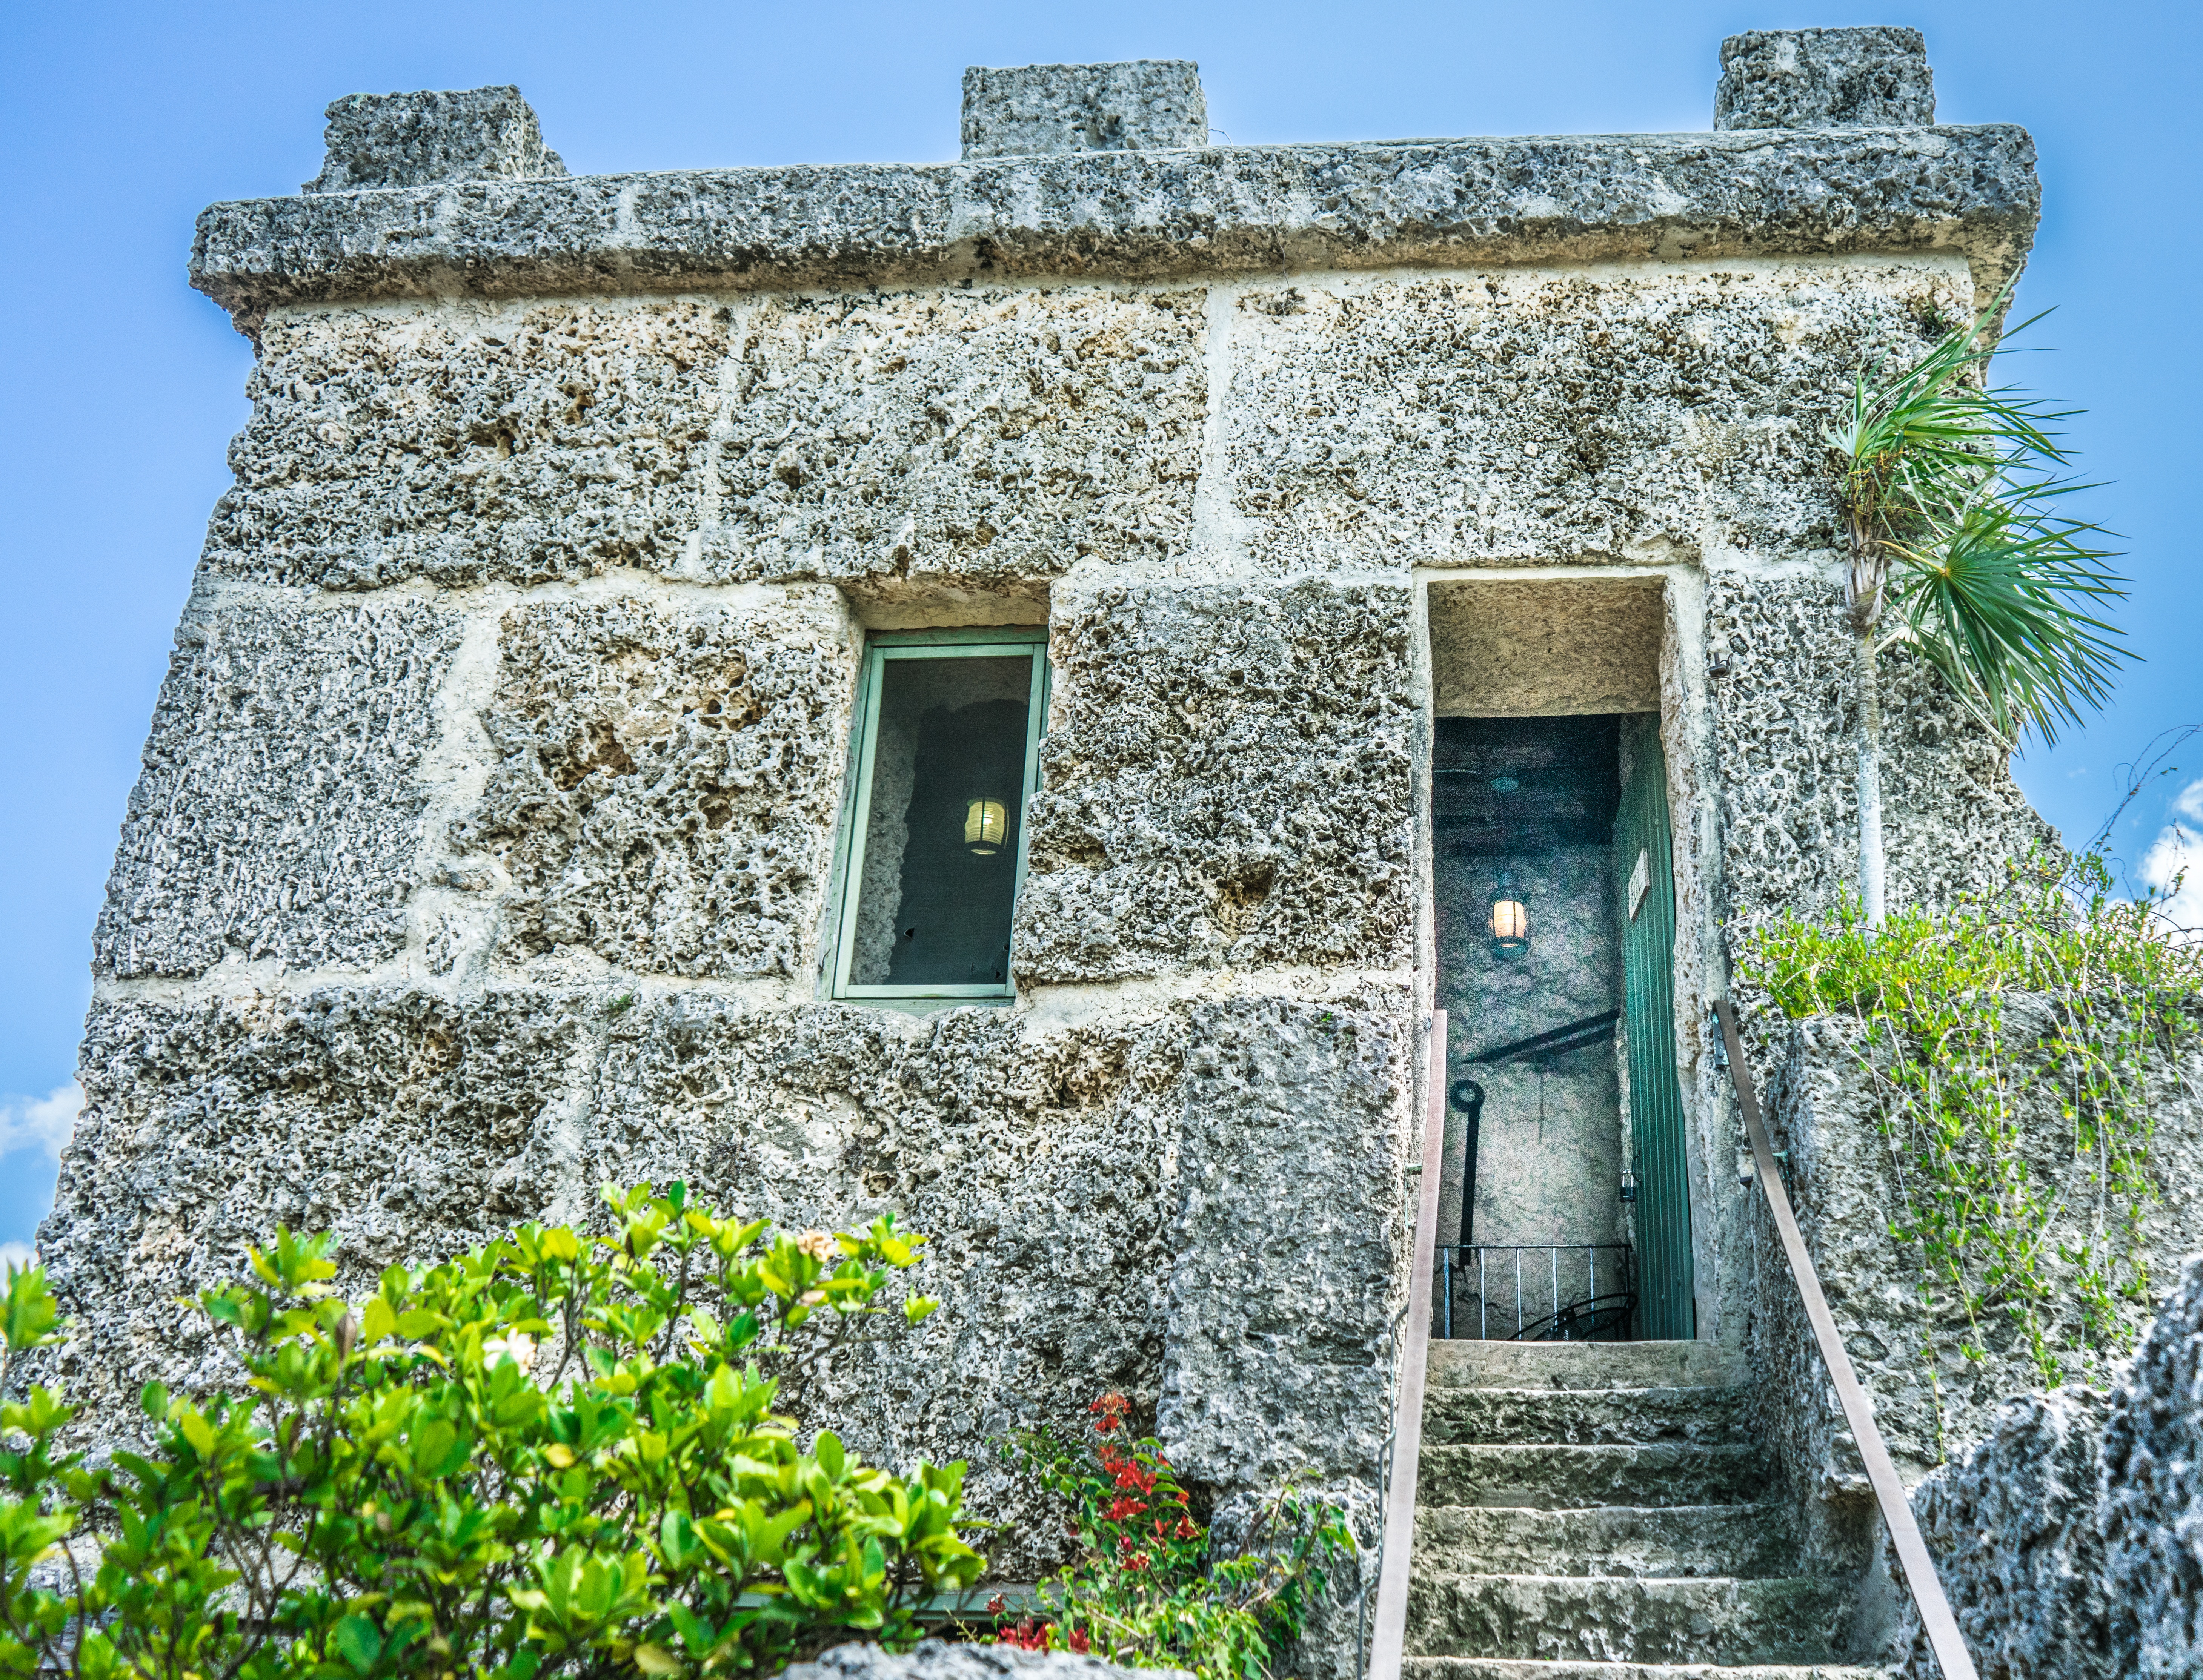
architecture, villa, mansion, house, building, home, monument, tourist, travel, village, cottage, landmark, facade, property, sightseeing, chapel, attraction, tourism, stones, mysterious, miami, blocks, estate, florida, scientific, homestead, coral castle